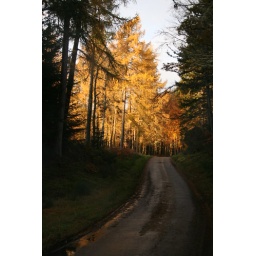
The sun lights up a stand of larch trees in Darnaway forest as the November sun sets.